USS Plumas County

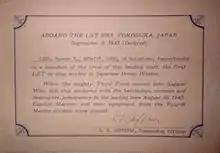
Certificate declaring "LST-1083" as the first LST to anchor in Tokyo Bay.

She returned to San Francisco after the war, and was decommissioned in August 1946. She was recommissioned on 8 September 1950 and served in the Korean War, finally returning to California in July 1954.